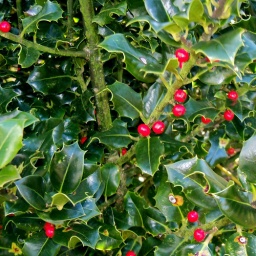
This morning in How Tun Woods I found a holly tree which was absolutely covered in rich red berries.